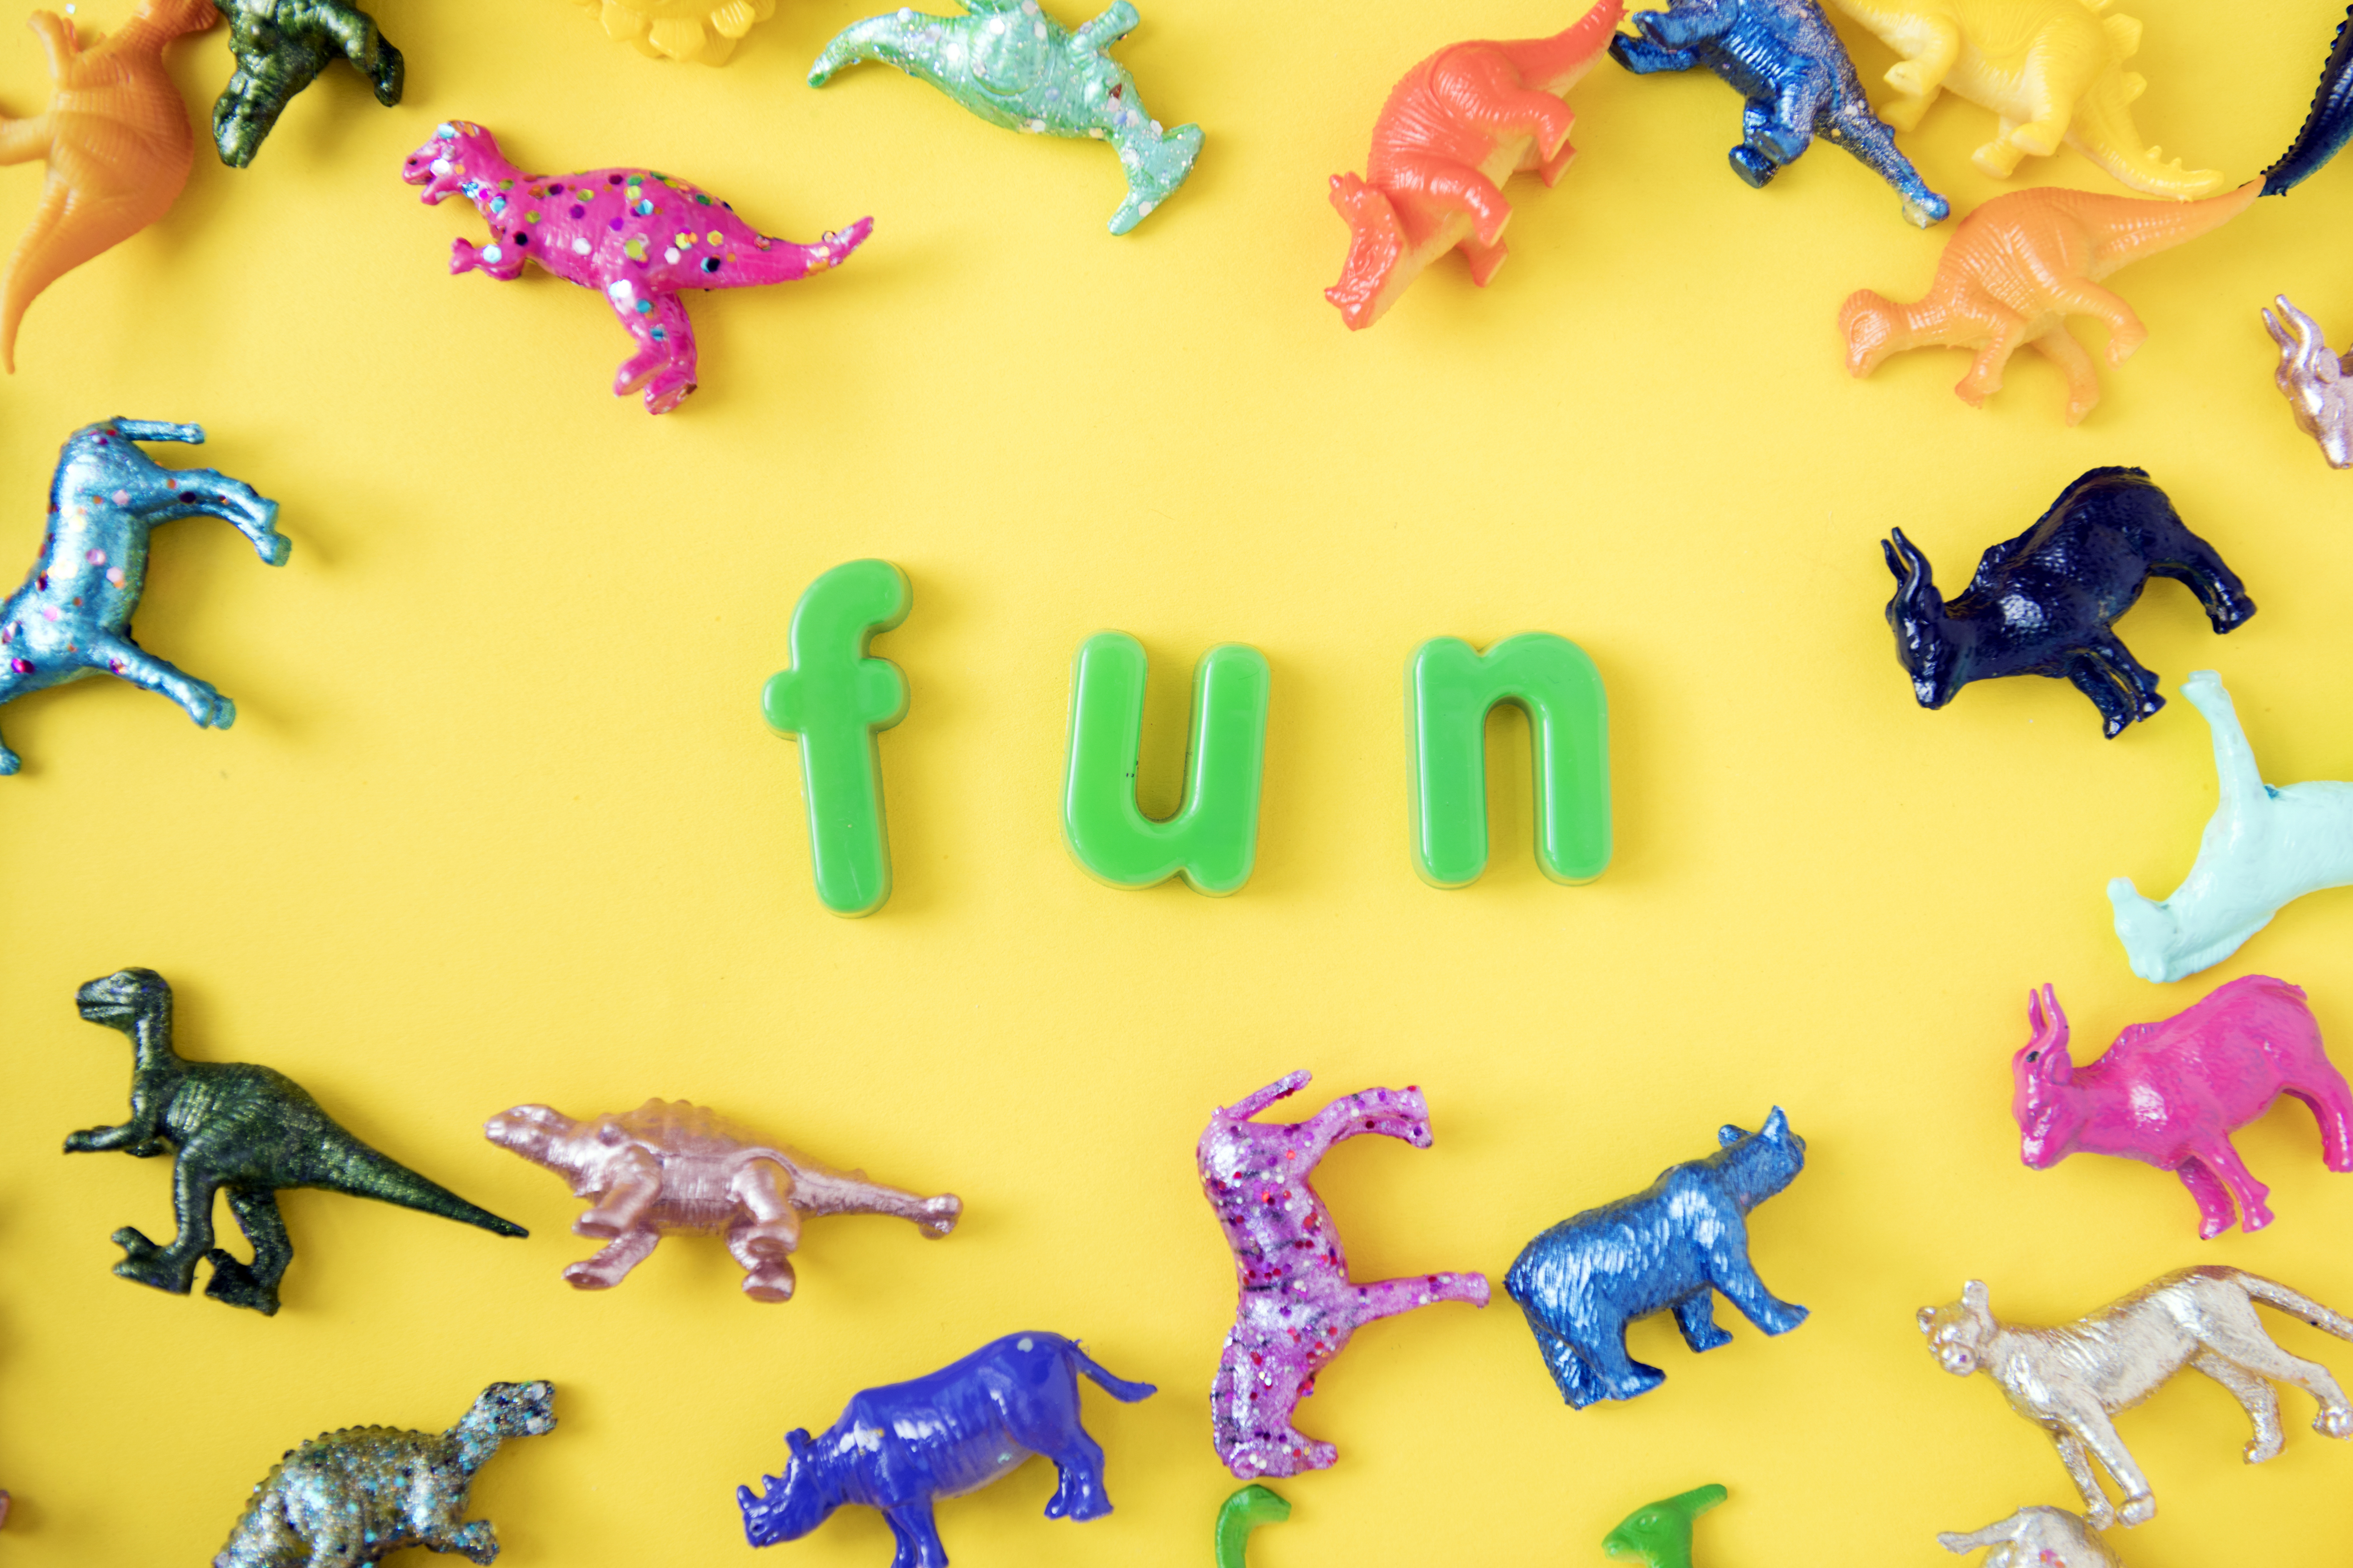
colorful, yellow, toy, organism, font, computer wallpaper